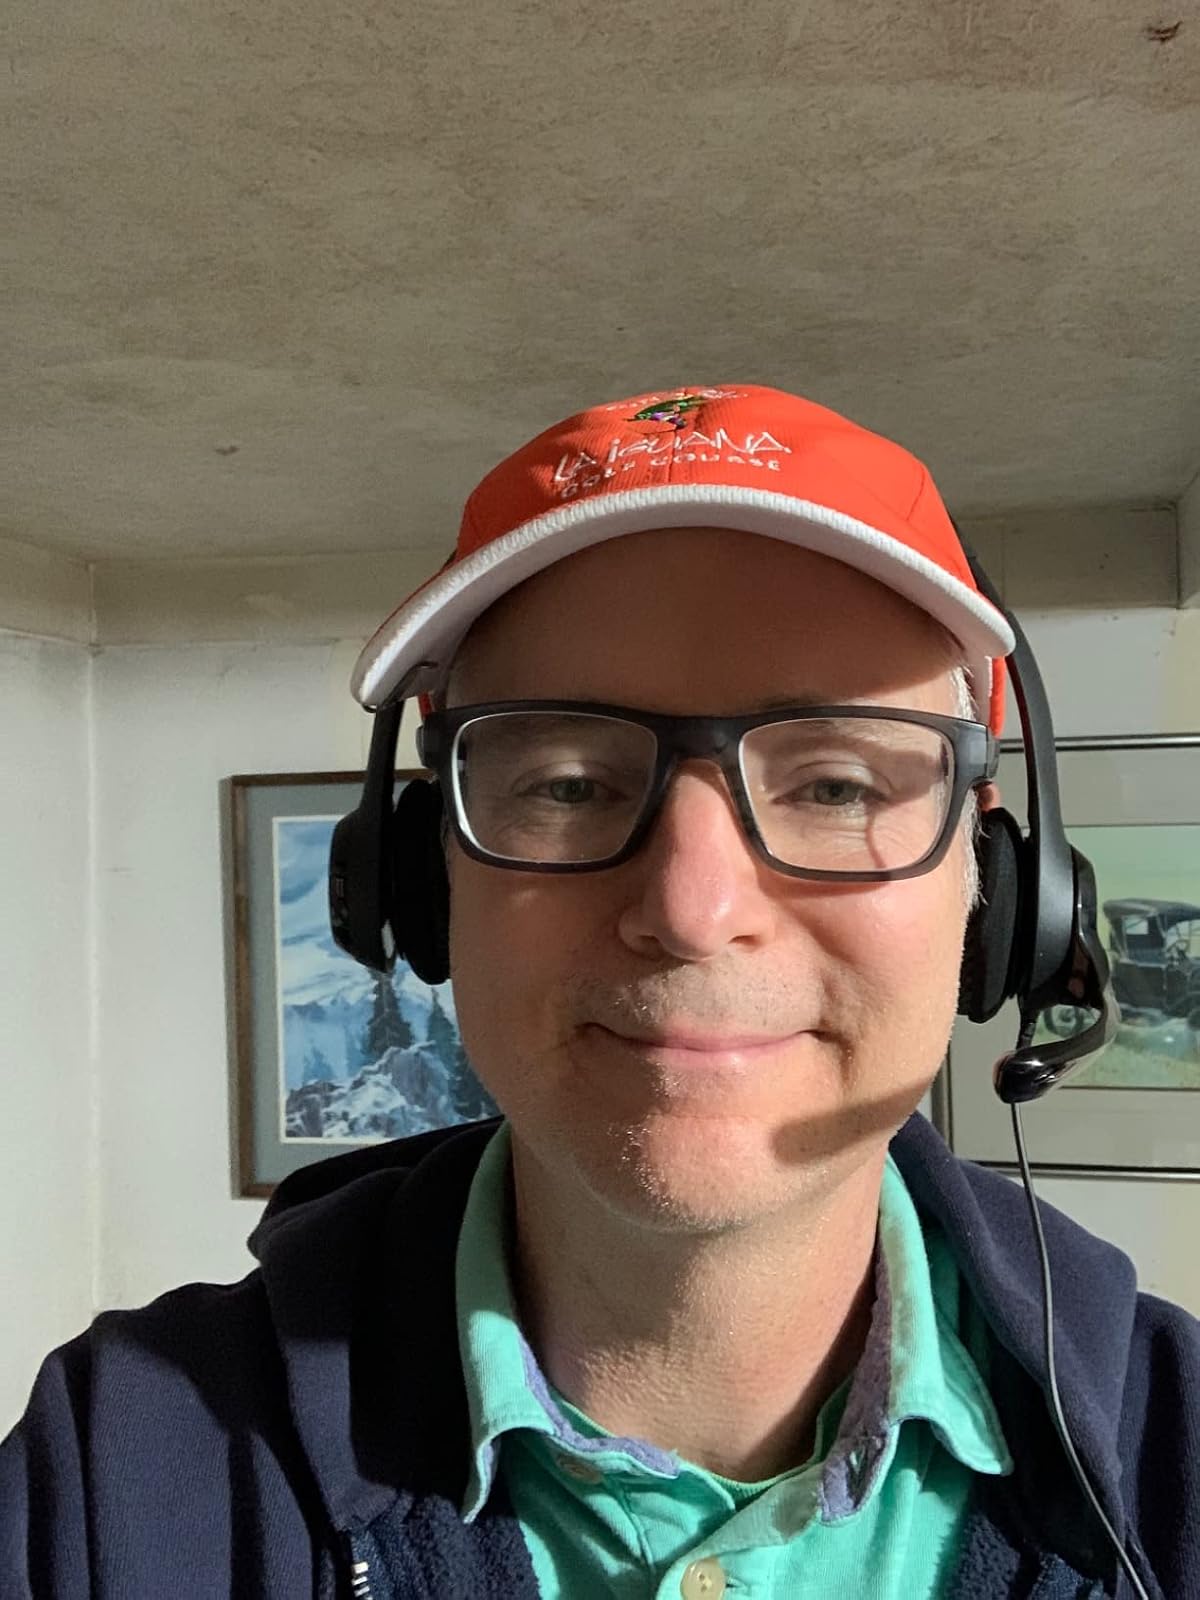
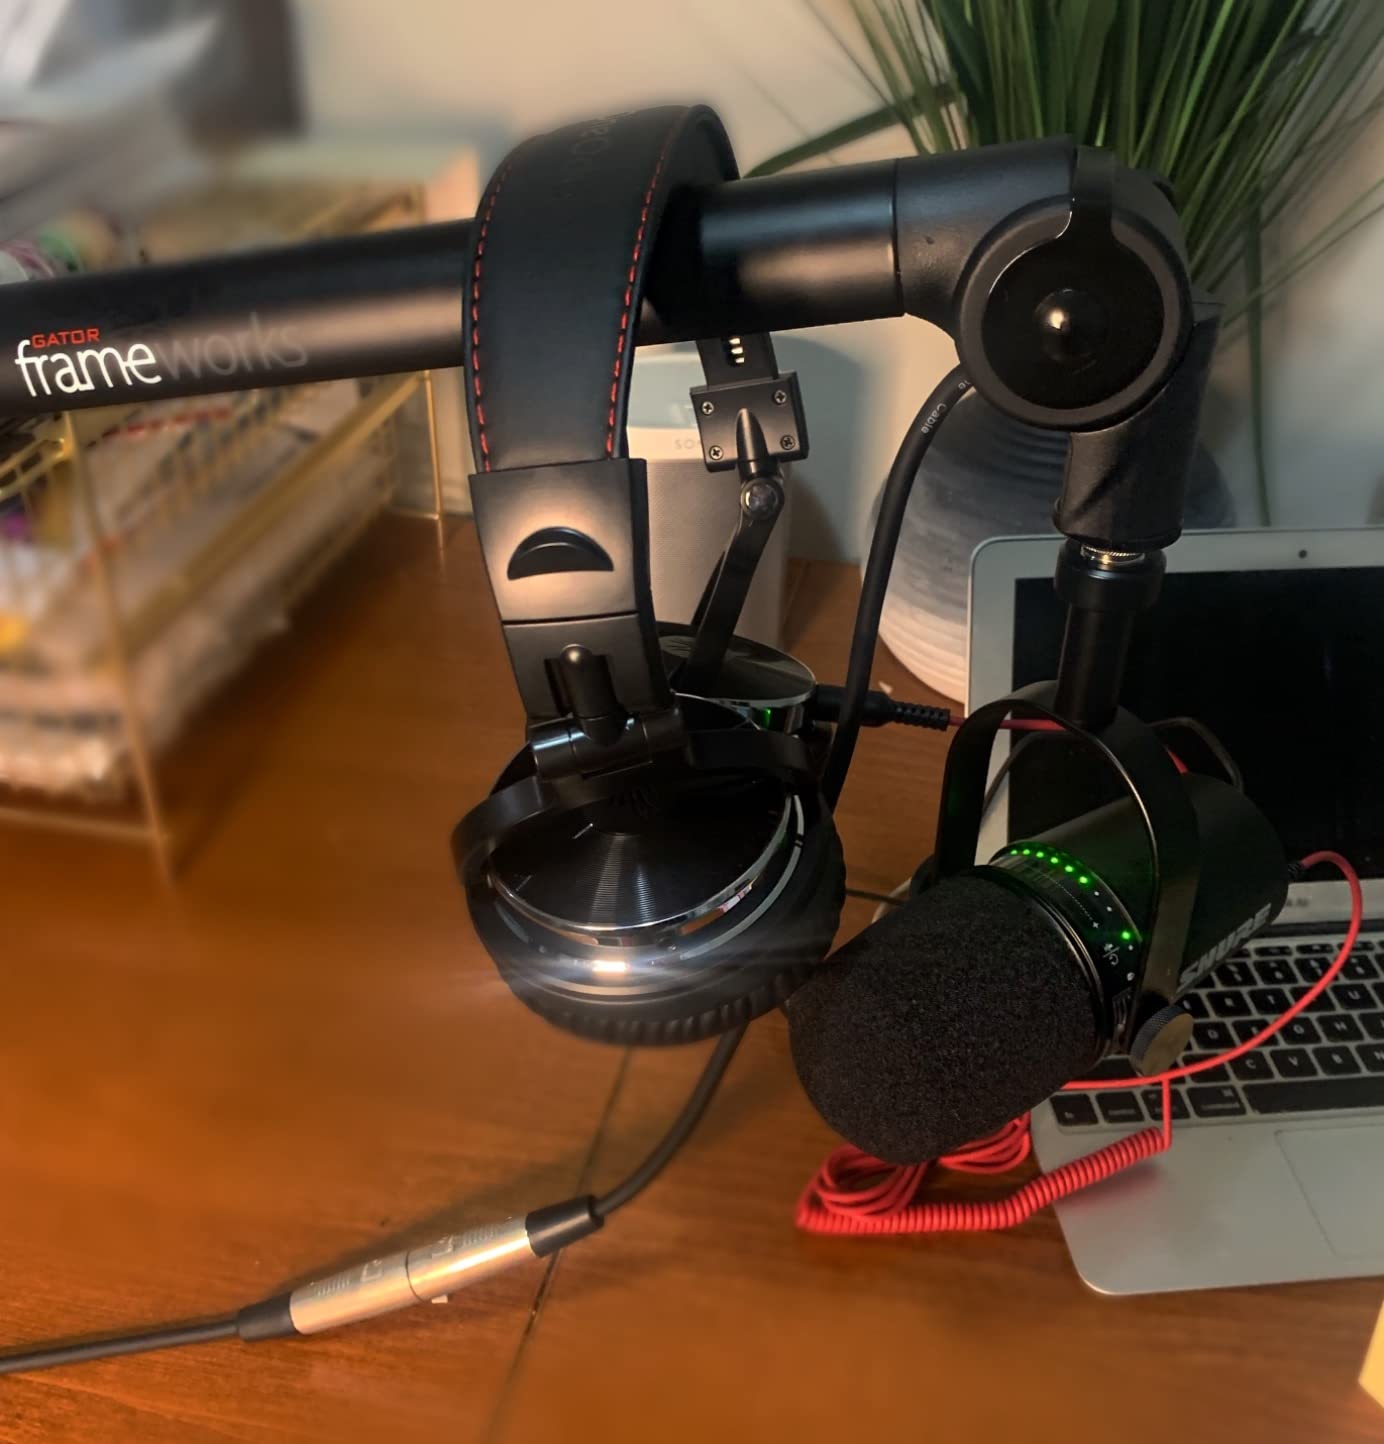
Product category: headphones
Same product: no